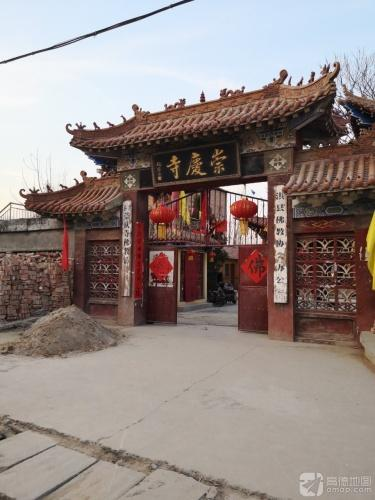
地标名称：崇庆寺
所在城市：鹤壁市·淇县